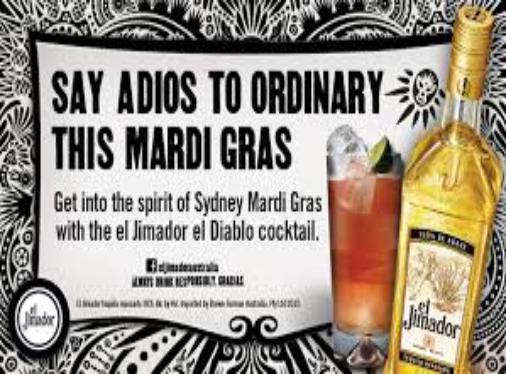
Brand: El Jimador
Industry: Food